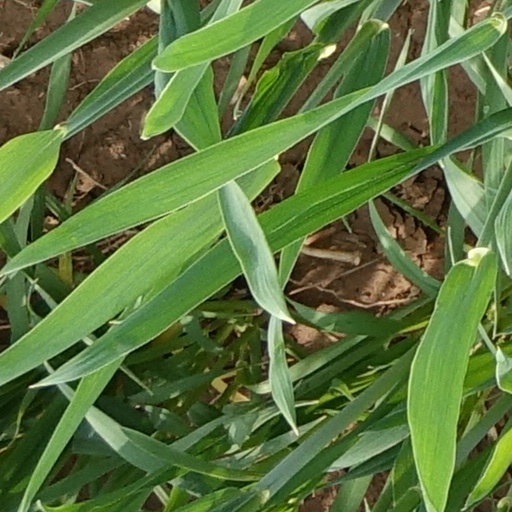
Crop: wheat